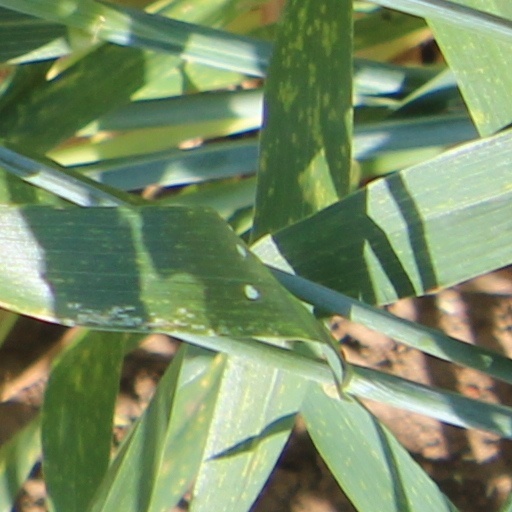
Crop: wheat